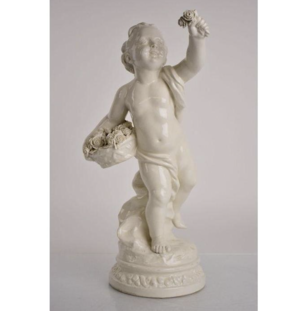
Joseph D'aste Chérubin offrant des fleurs
Joseph d'Asté, également appelé Giuseppe D'Aste, Joseph D'Aste ou Joseph d'Aste, est un sculpteur d'origine italienne né à Naples en 1881 et mort en 1945, qui a essentiellement œuvré en France, plus précisément à Paris.